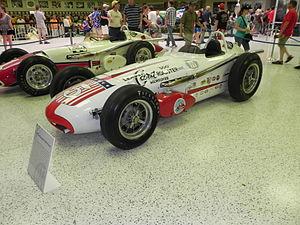
Les 500 miles d'Indianapolis 1959, courus sur l'Indianapolis Motor Speedway et organisés le samedi 30 mai 1959, ont été remportés par le pilote américain Rodger Ward sur une Watson-Offenhauser.
Rodger Morris Ward, né le 10 janvier 1921 à Beloit et mort le 5 juillet 2004 à Anaheim à 83 ans, est un pilote automobile américain, cinquième double vainqueur des 500 miles d'Indianapolis et qui bâtit sa carrière essentiellement durant la première moitié des années 1960.